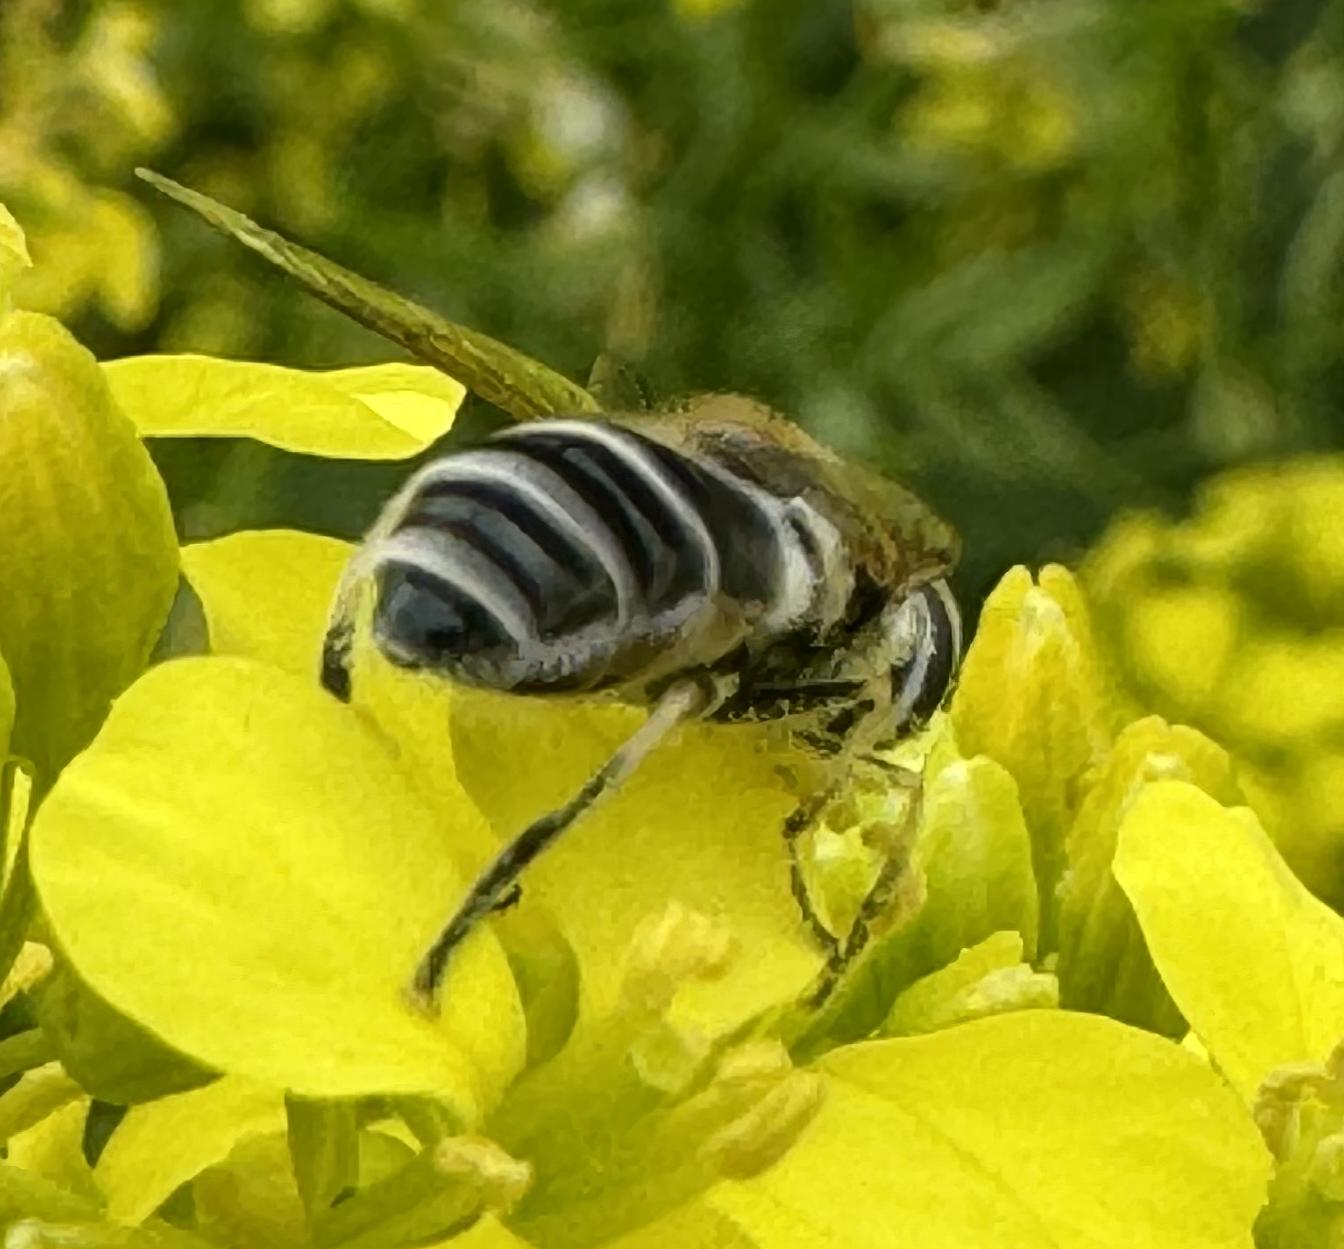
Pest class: predators